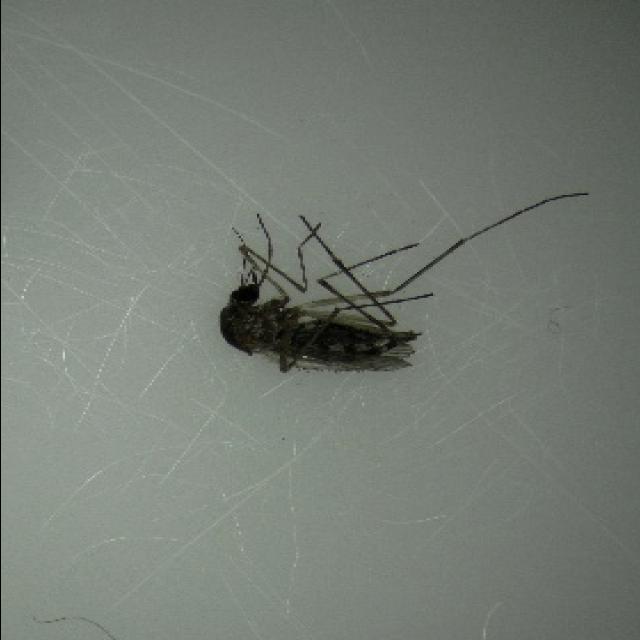
Species: aedes_vexans